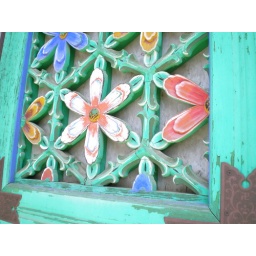
caved flower on window in a temple in chonan korea